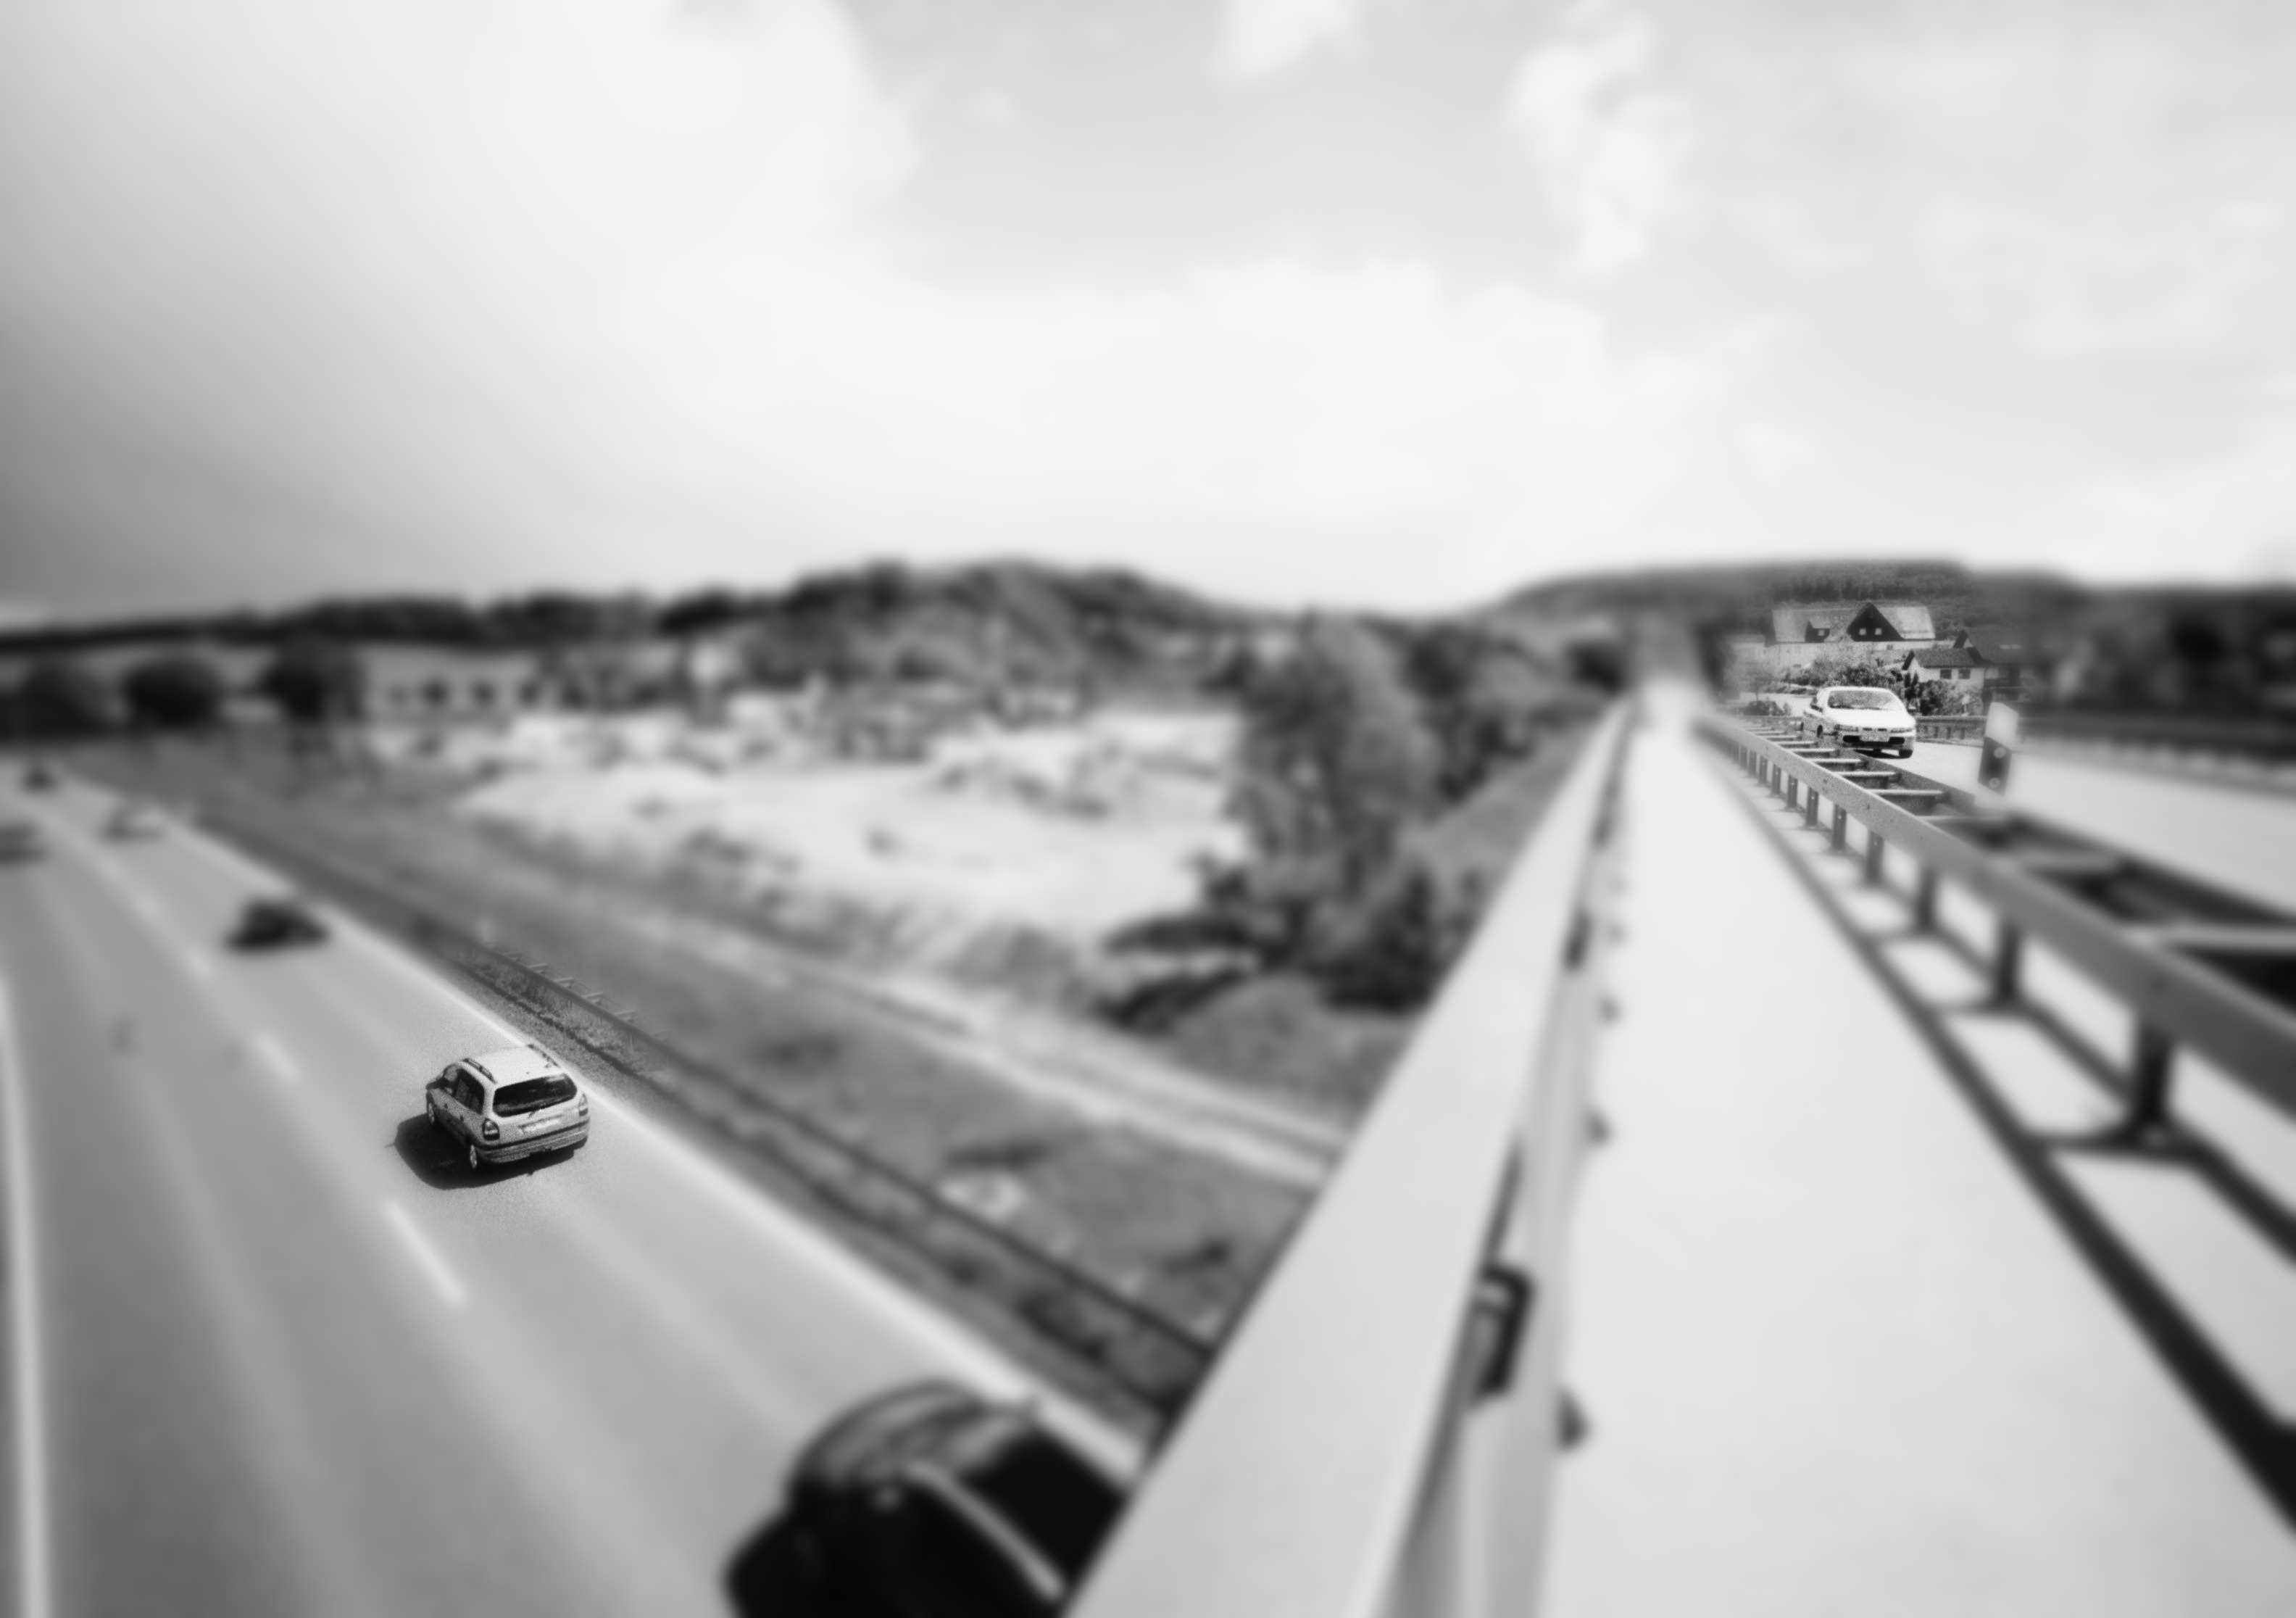
black and white, bridge, traffic, photography, highway, transport, drive, monochrome, streets, autos, vehicles, monochrome photography, nonbuilding structure